Delcy Rodríguez

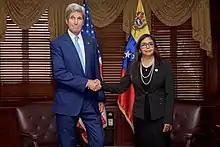
Rodriguez shaking hands with former United States Secretary of State John Kerry

Rodríguez commenced her governmental career in 2003, joining the General Coordination of the Vice Presidency of the Bolivarian Republic of Venezuela. She subsequently assumed the role of Director of International Affairs at the Ministry of Energy and Mines. In 2005, Rodríguez was appointed as Vice-minister for European Affairs. She served as Minister for Presidential Affairs from February to August 2006, during the administration of President Hugo Chávez, and the following year as General Coordinator to the Vice-President of Venezuela, both of which roles she held while her brother occupied the office of Vice President of the Republic. She also served as the General Coordinator to the Vice President of Venezuela. According to a profile featured in the daily publication Tal Cual, Rodríguez focused her studies on labor law in Paris, France. Additionally, she has served as a professor at the Central University of Venezuela (UCV) and was a member of the Venezuelan Association of Labor Lawyers.